Savely Kramarov

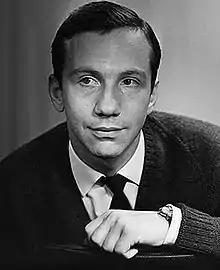

Savely Viktorovich Kramarov (13 October 1934 – 6 June 1995) was a Russian–American actor and comedian. He acted in at least 42 Soviet films, and later appeared in several more after his immigration to the United States.